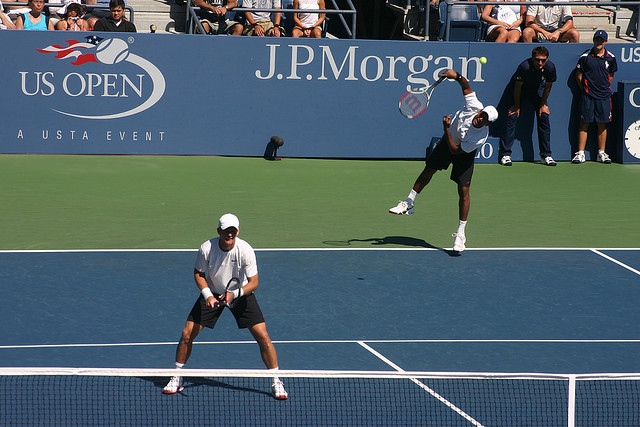
khán giả đang theo dõi cú đánh bóng của nam vận động viên tennis